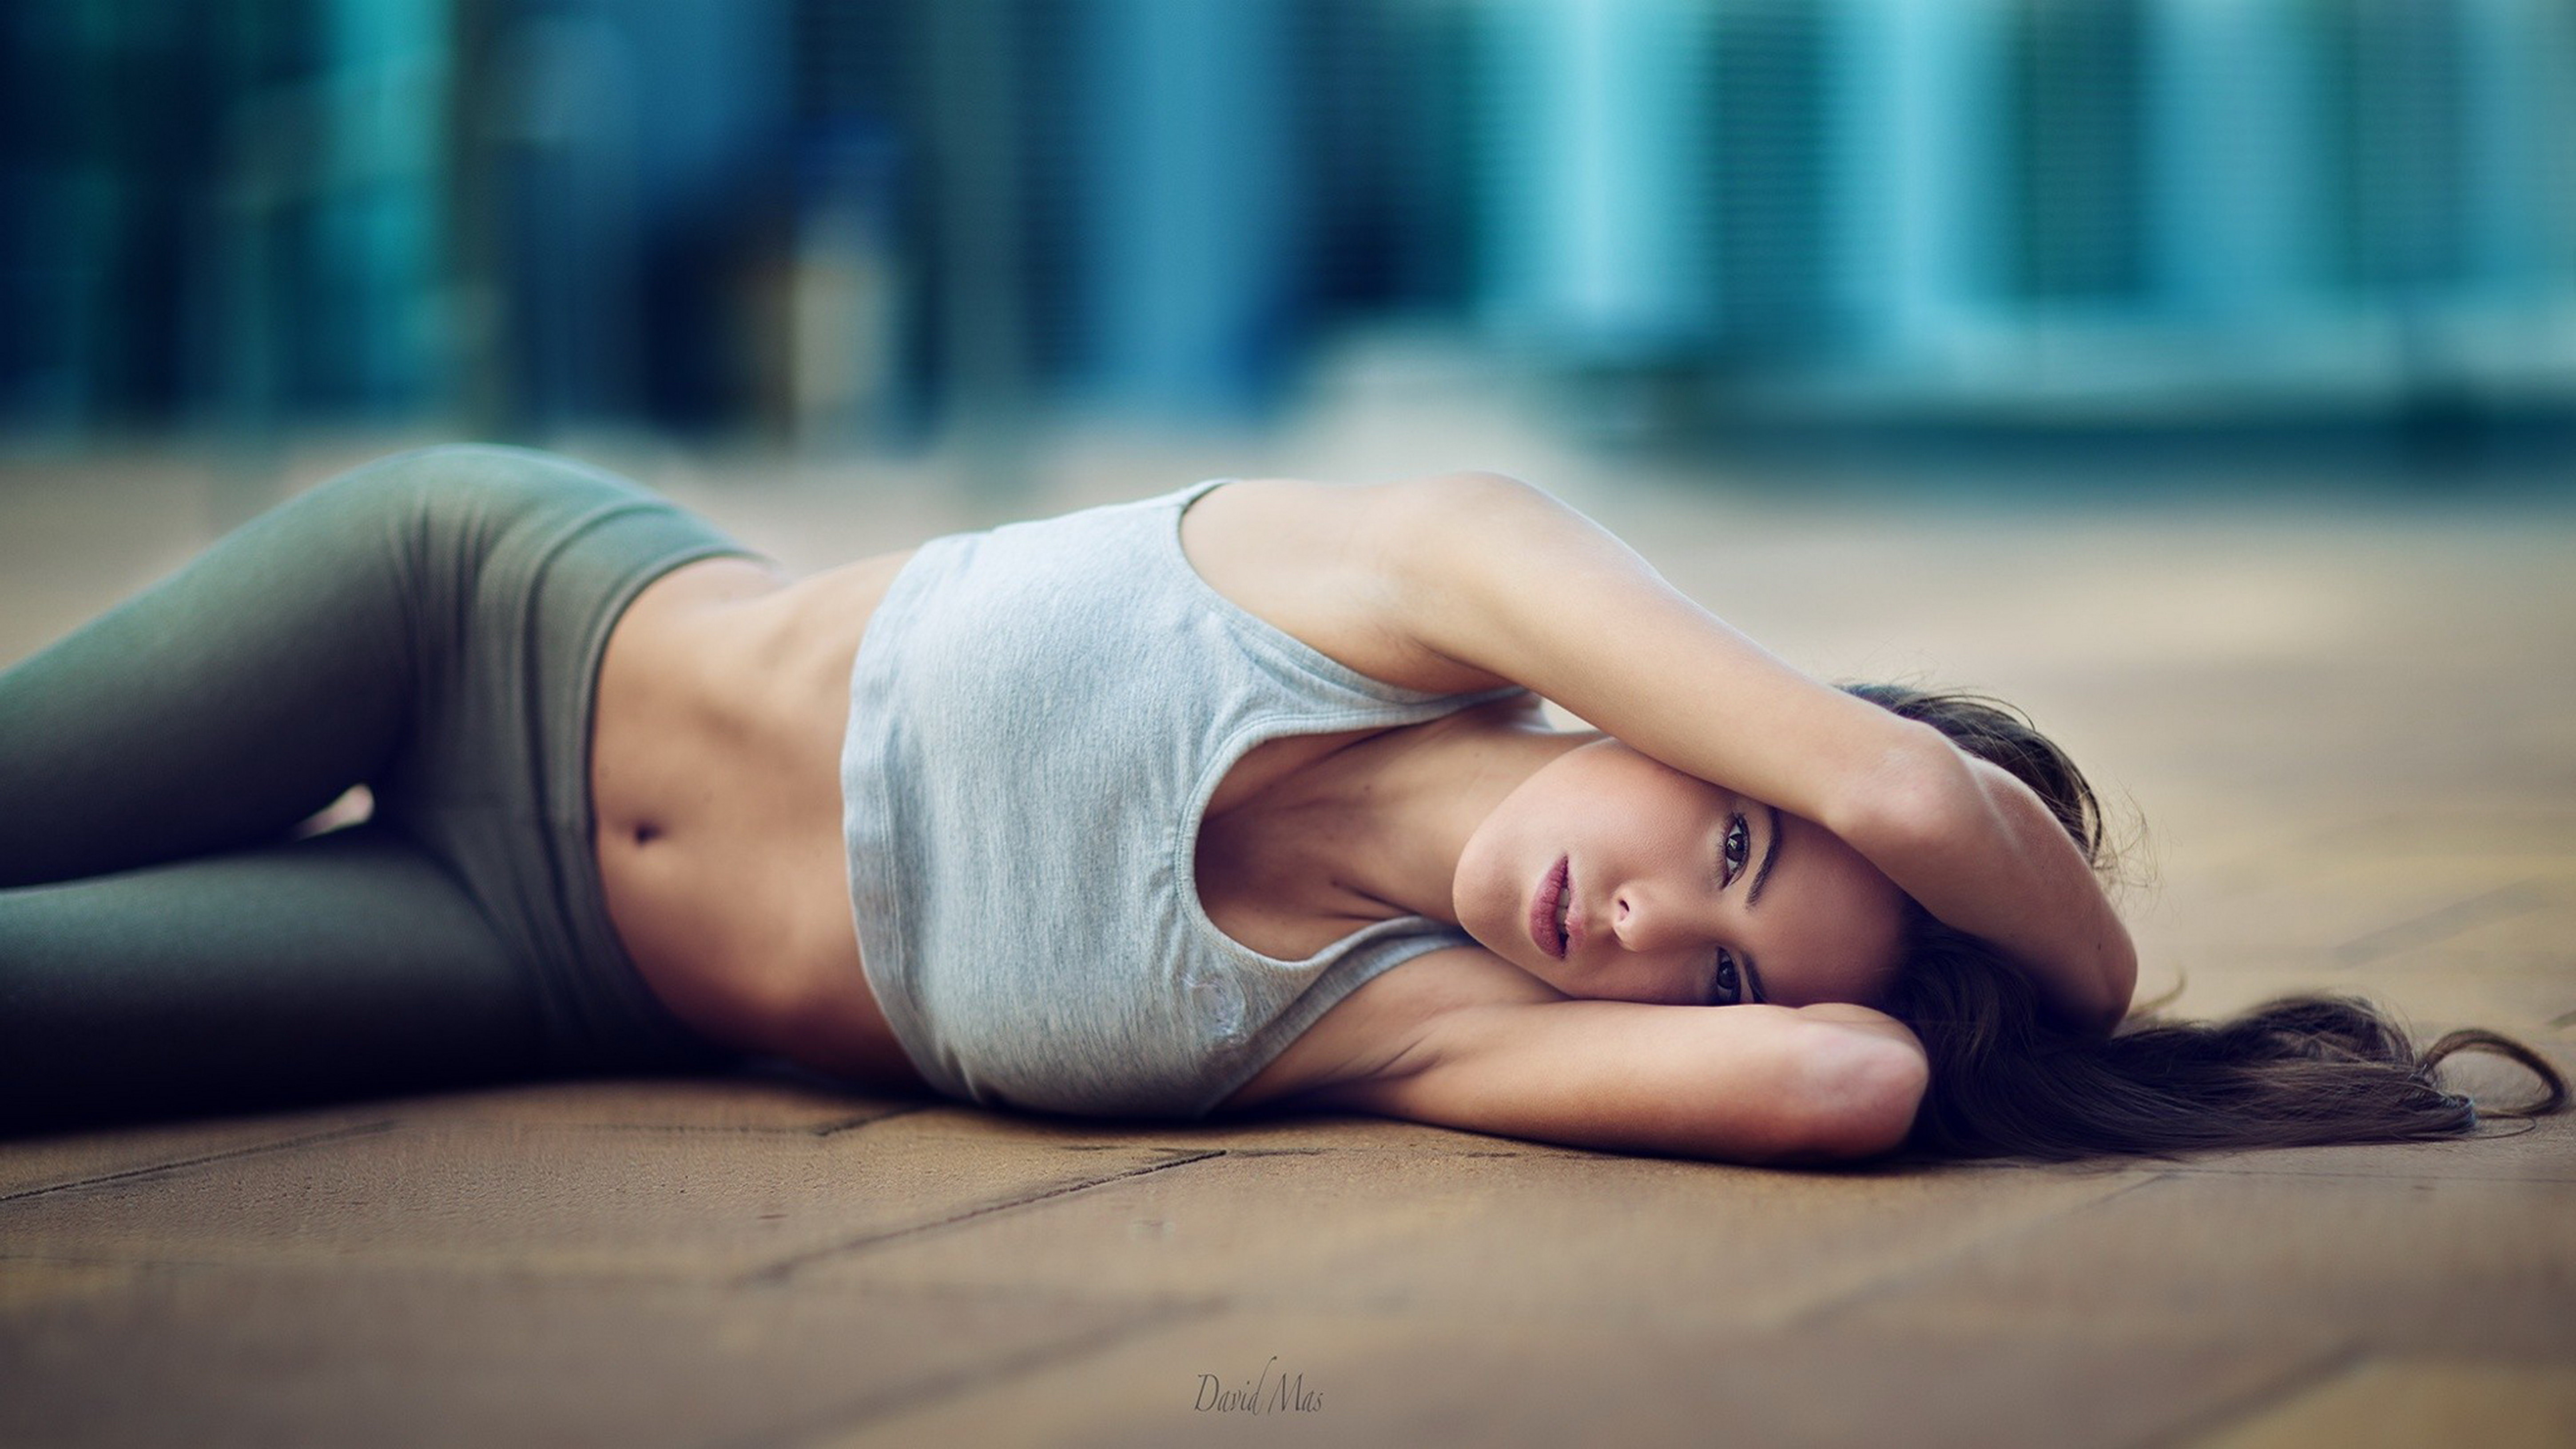
girl, model, people, woman, wallpaper, dusk, horizon, lip, skin, shoulder, human leg, joint, elbow, knee, thigh, comfort, beauty, muscle, eyelash, trunk, flash photography, abdomen, long hair, waist, fashion model, physical fitness, photo shoot, hip, portrait photography, stomach, Active tank, undergarment, flesh, undershirt, art model, Active pants, daydream, exercise